Nick Bacon

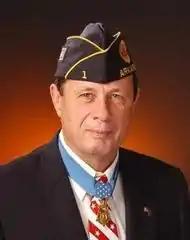
Nick Bacon in 2005 while Director of the Arkansas Department of Veterans Affairs

Bacon had six children, daughters Kristy and Kim and sons William, James, Wyatt, and Britt. Bacon was also a Christian, declaring in a published statement on the September 11, 2001 terrorist attacks: "I am a Christian, and as spiritual as the next person" and stating his belief that the "greatest weapon we have in America is our faith in God and his Grace and Power."